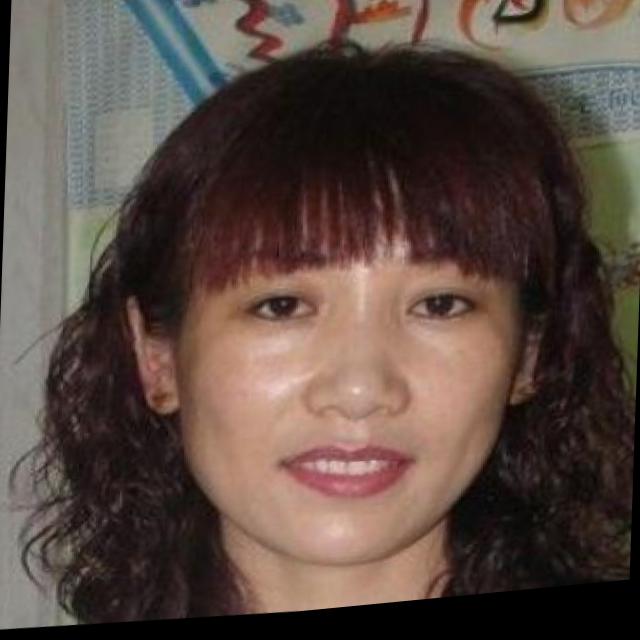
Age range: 21-44